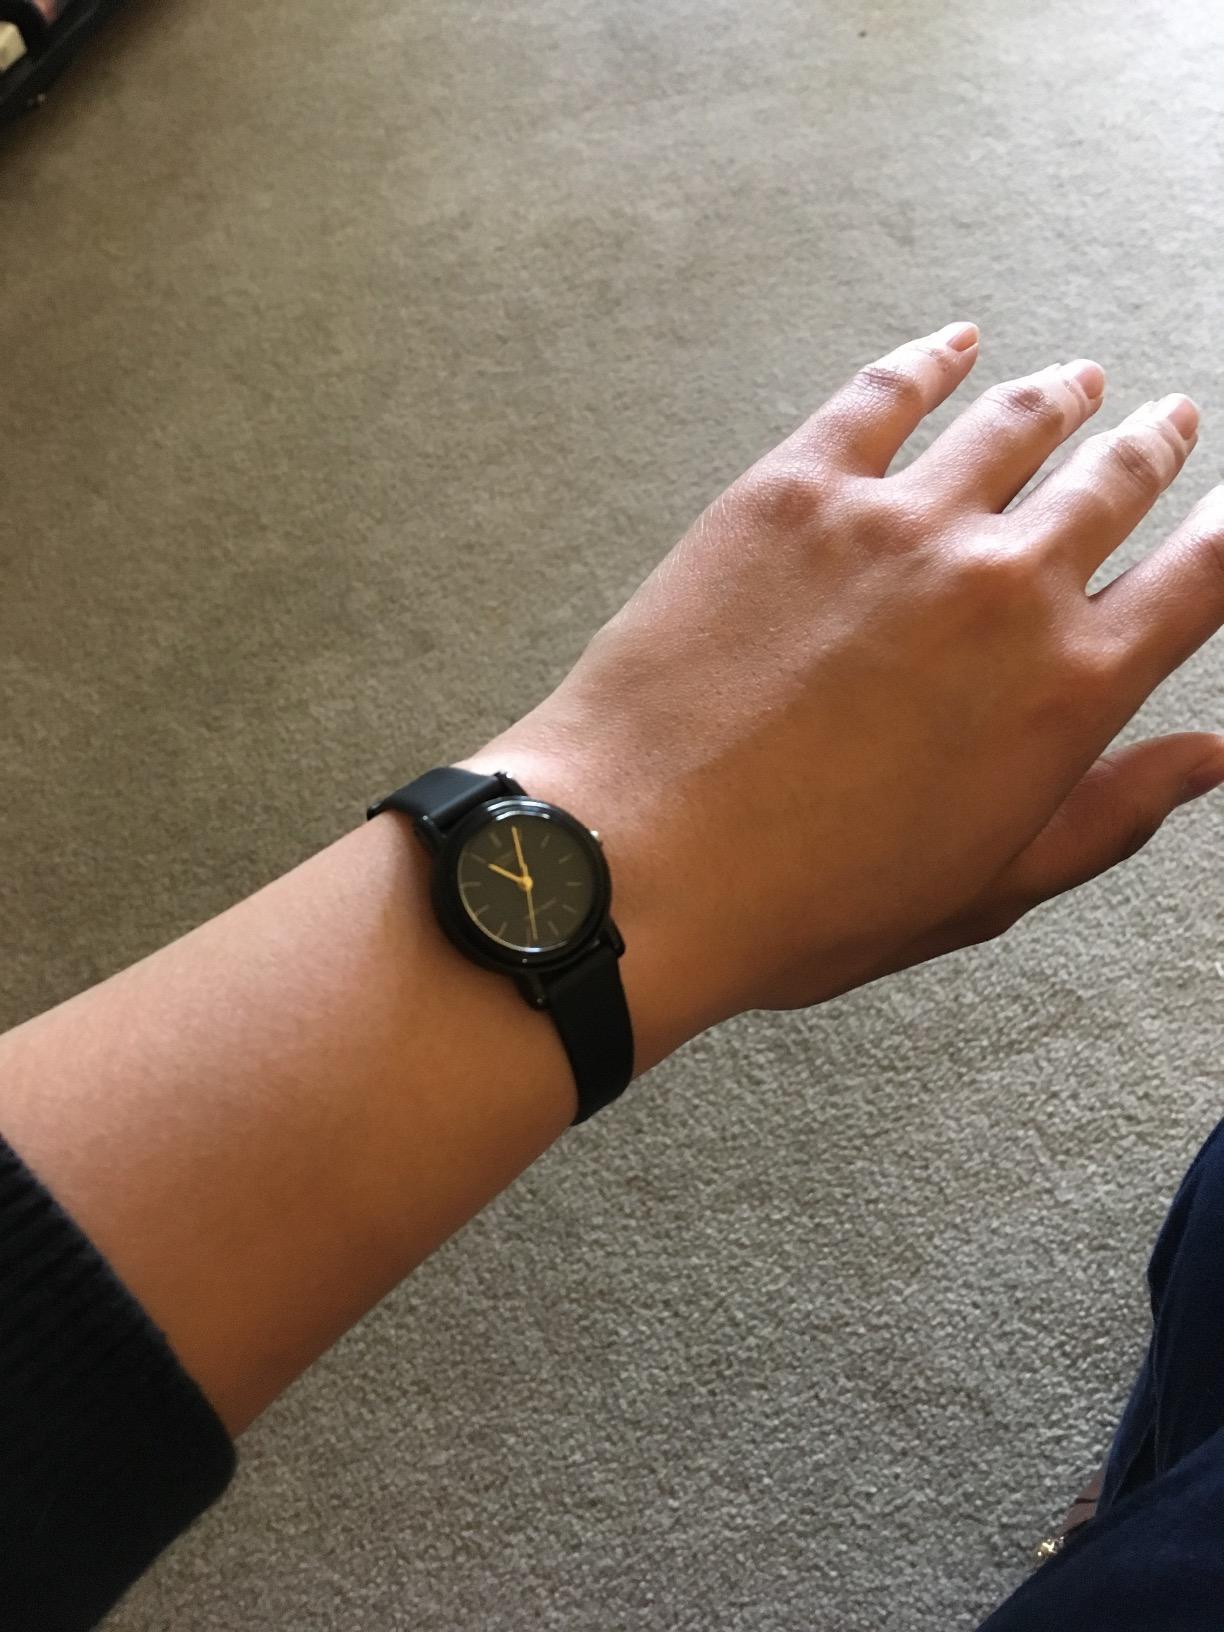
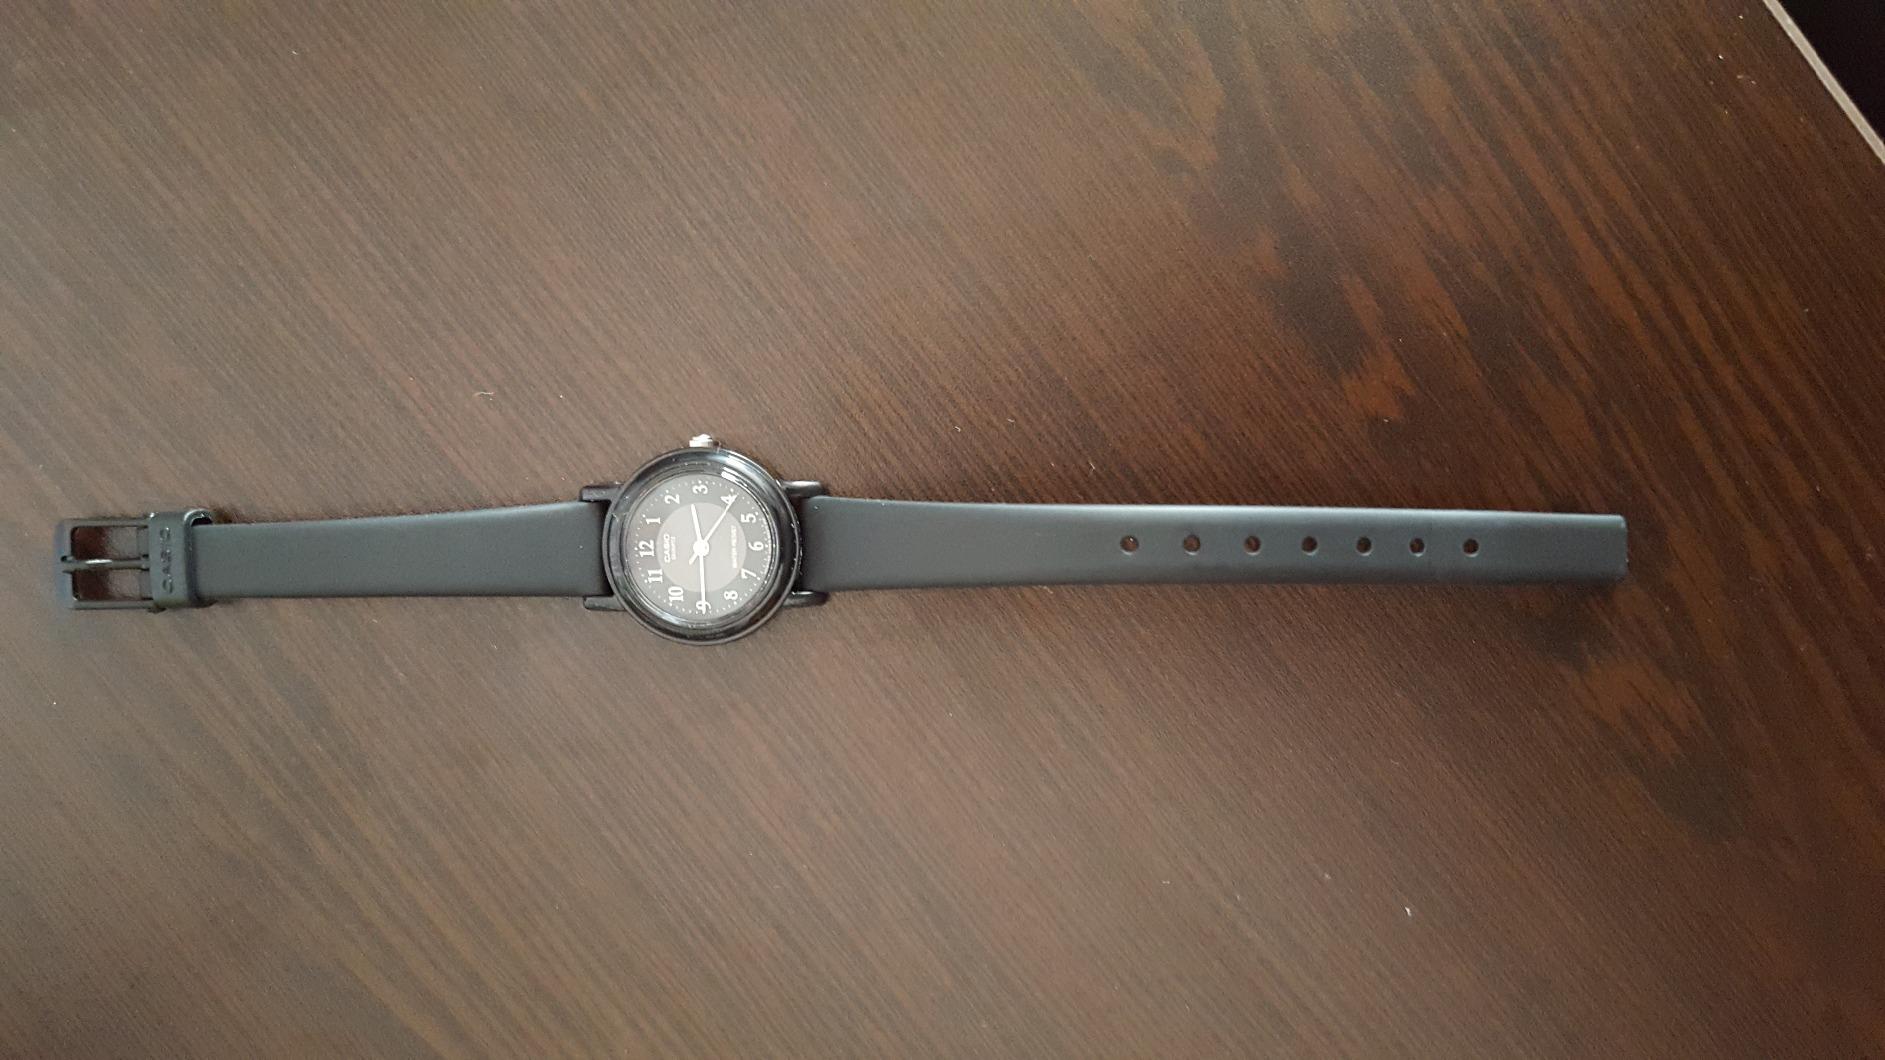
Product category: accessories_watch
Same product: no